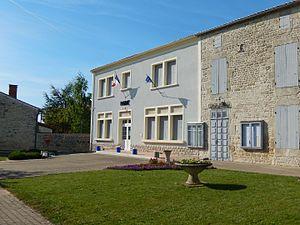
La mairie de Coivert (Charente-Maritime, France).
Coivert est une commune du Sud-Ouest de la France située dans le département de la Charente-Maritime.